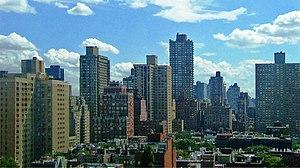
L’Upper East Side est un quartier du nord-est de l'arrondissement de Manhattan à New York, débutant à la 59ᵉ rue et situé entre Central Park et l'East River. On y trouve également l'ancien quartier de Yorkville, autour de la 86ᵉ rue et de la Troisième Avenue.